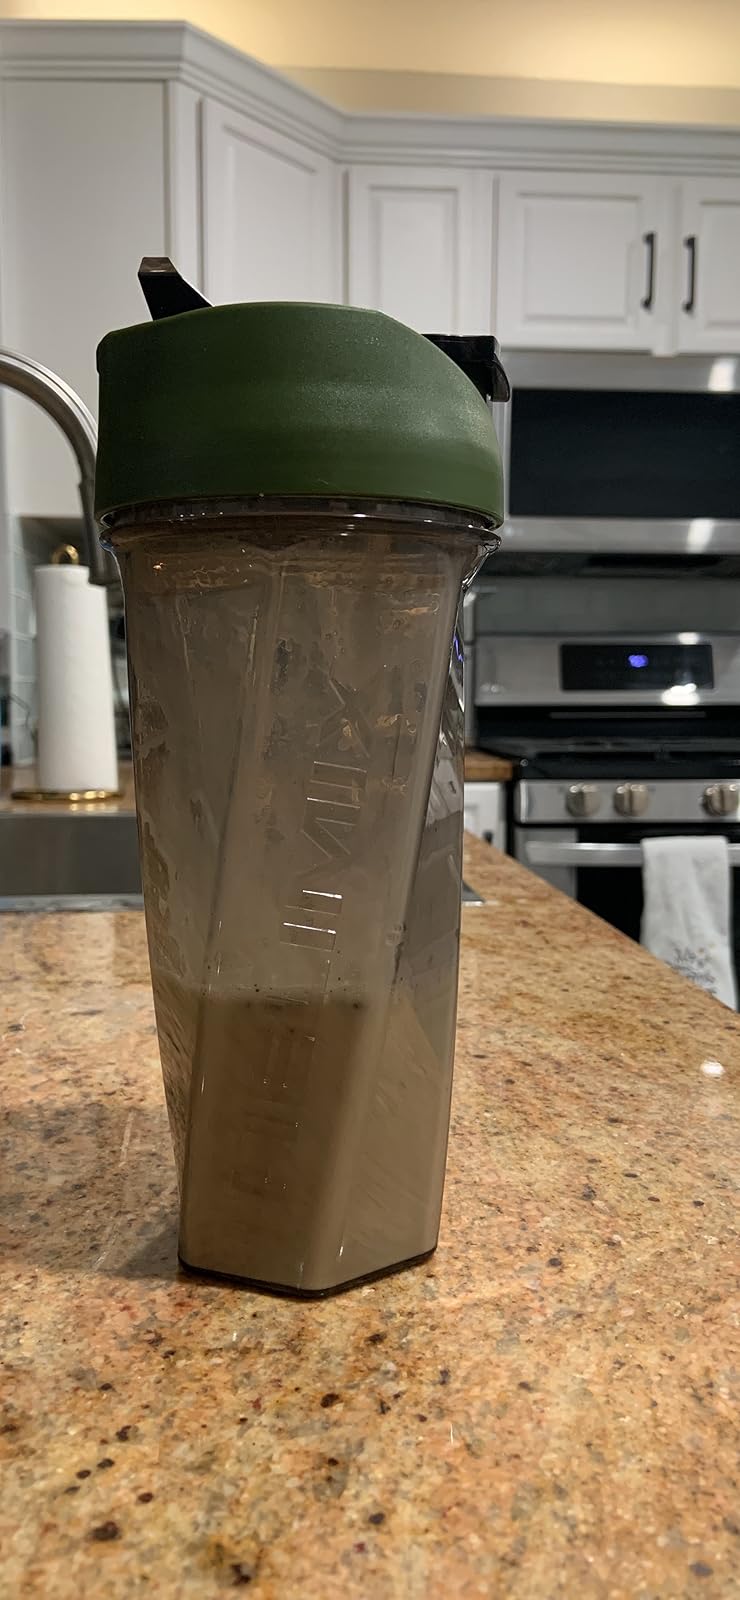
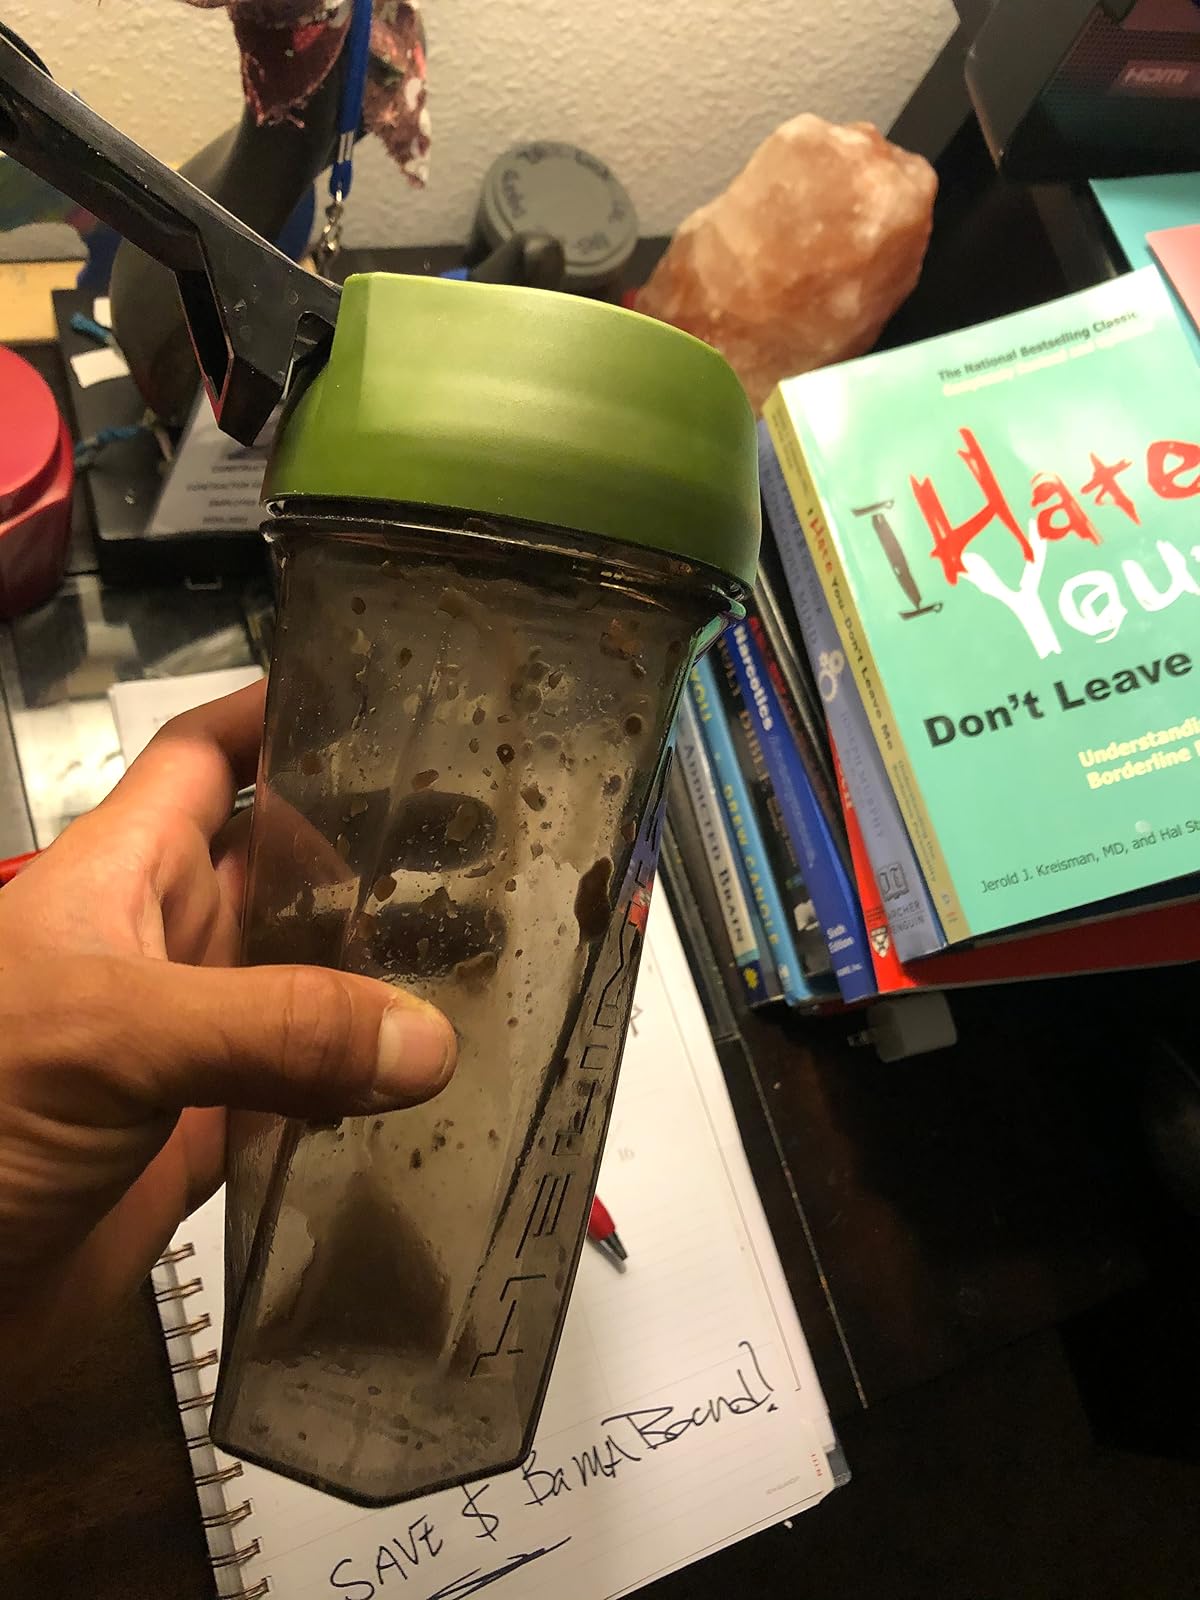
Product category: items_blender
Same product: yes